Couvent des Minimes de Grenoble

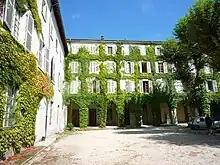
courtyard of the monastery

The French government passed a series of measures on 9 December 1905 which were intended to enact a strict separation of the Church from the State. This resulted in the expulsion of the seminary in Grenoble from its location, and the seizure of all its possessions.